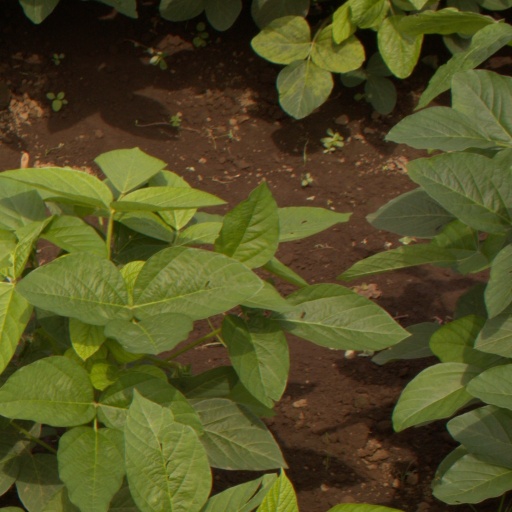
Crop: soybean